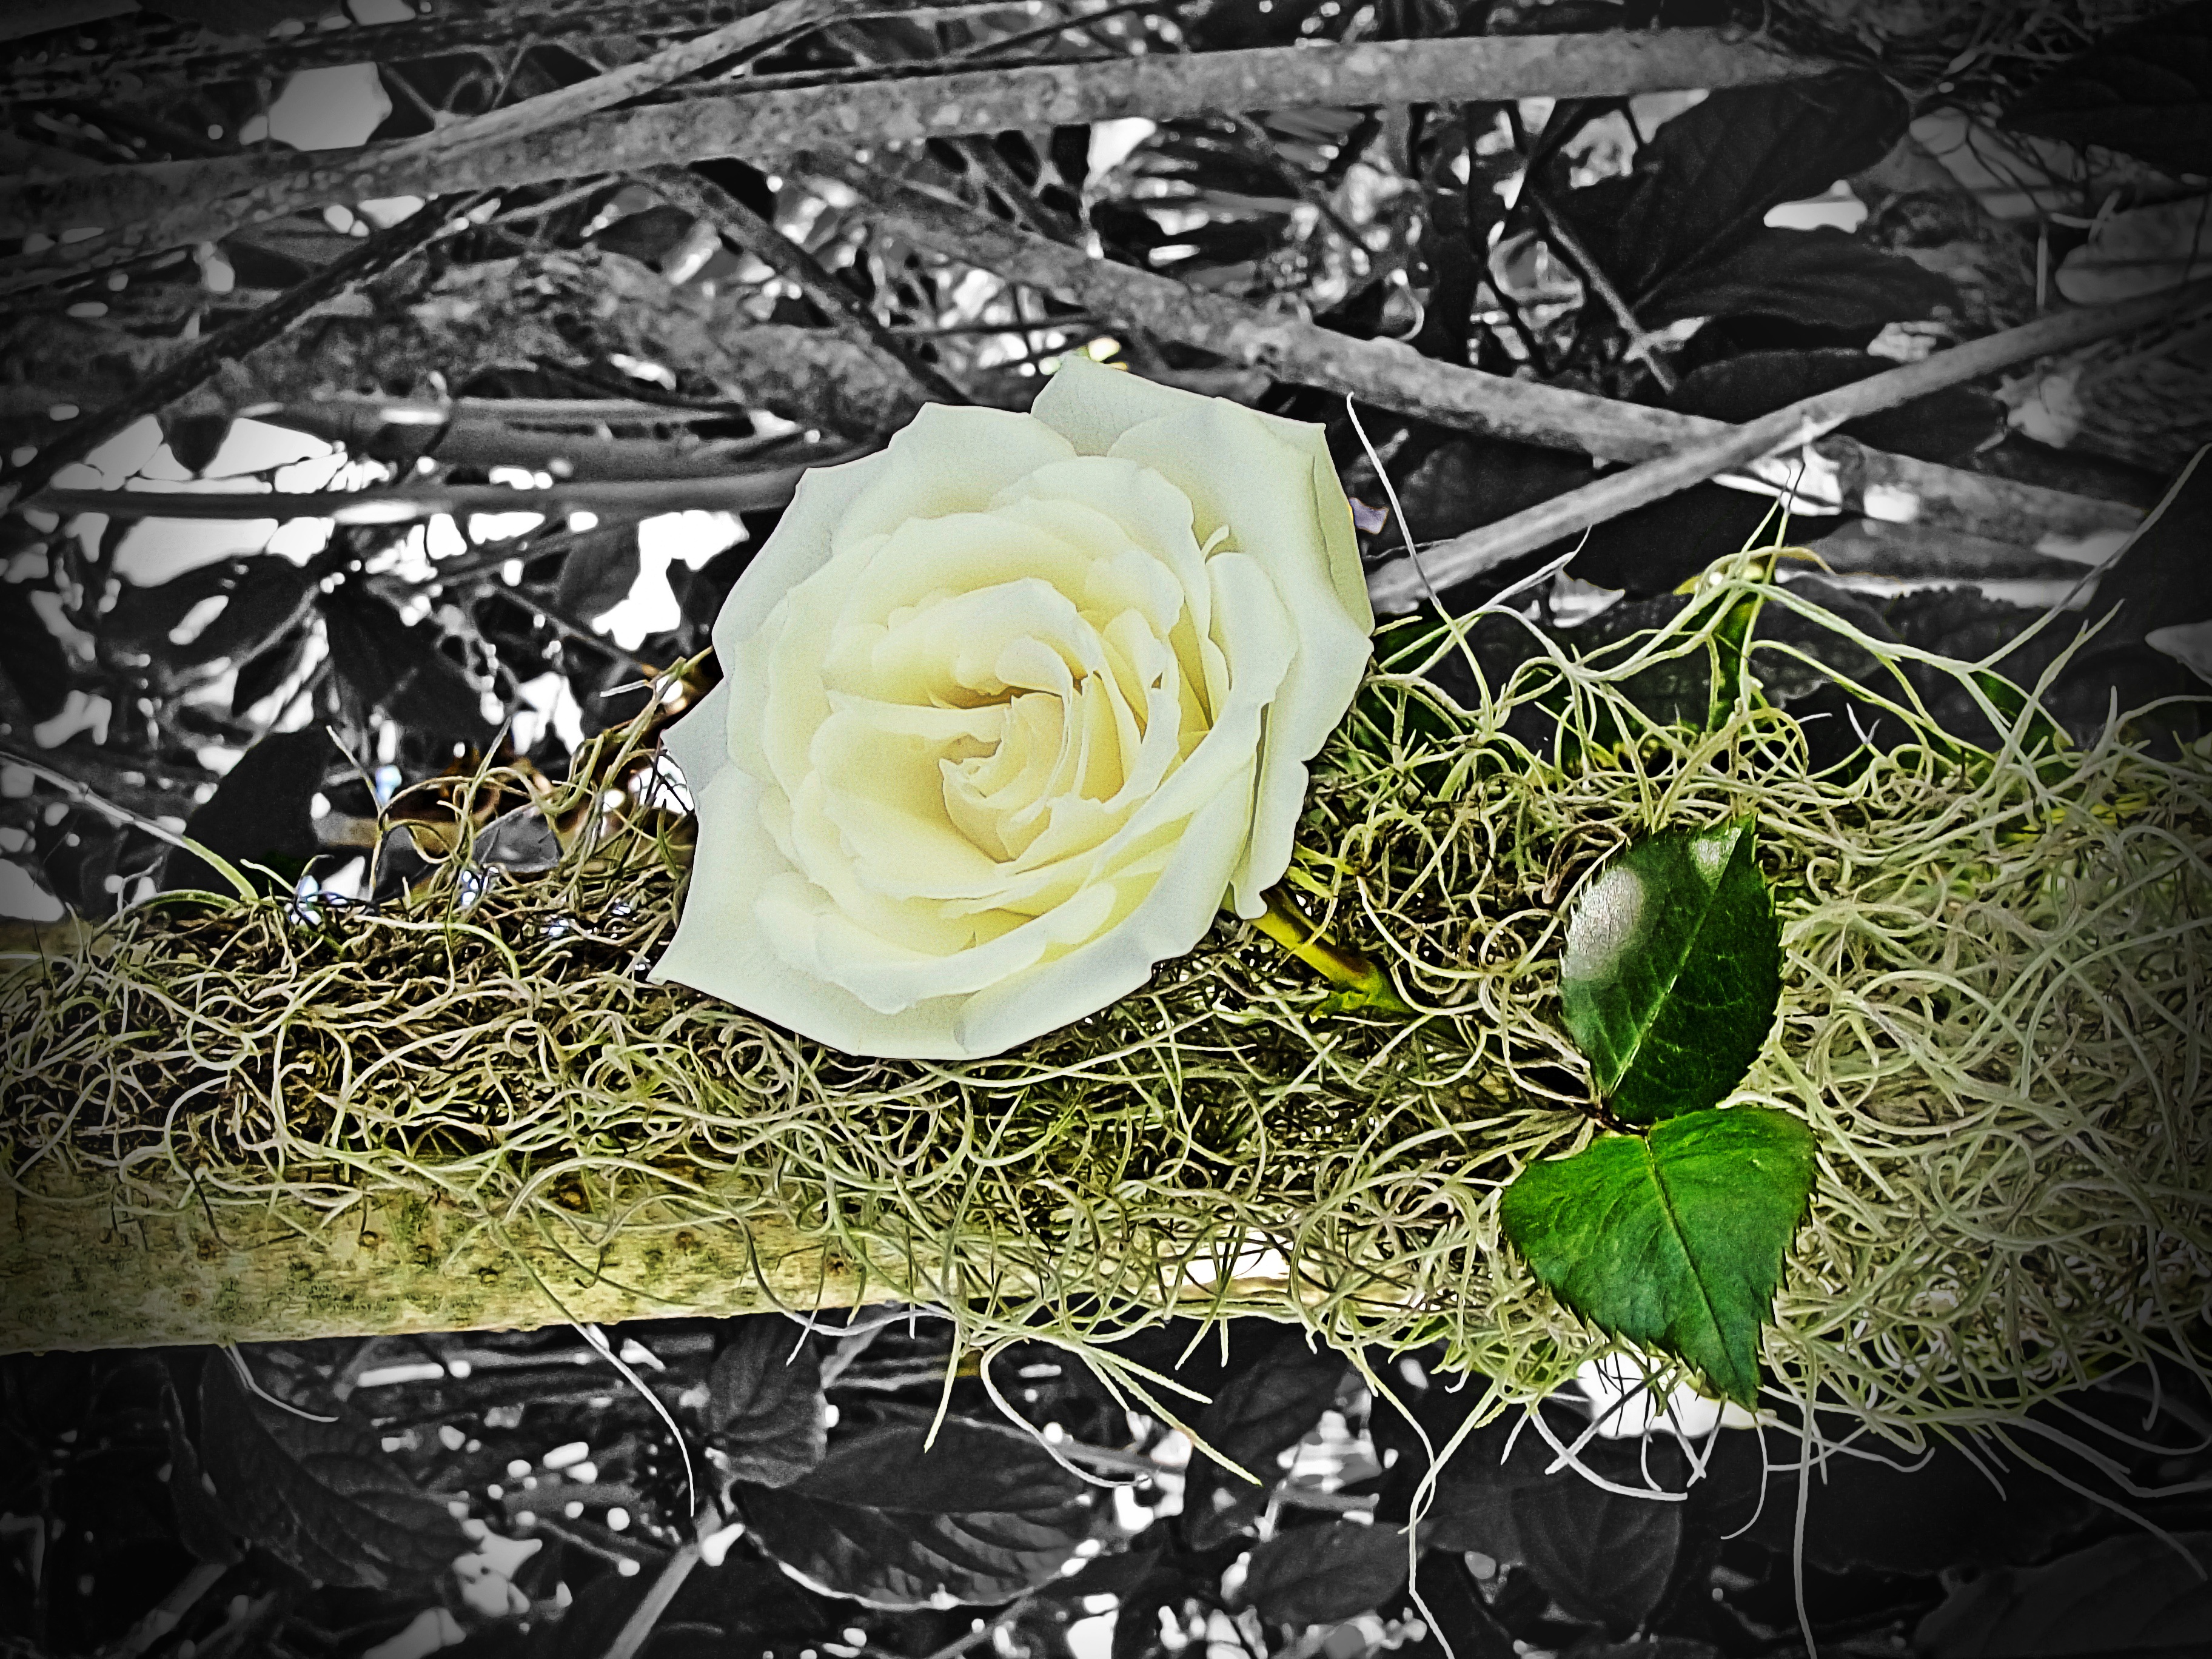
nature, branch, black and white, plant, white, photography, vintage, leaf, flower, rose, green, yellow, monochrome, flora, rosa, floristry, flowering plant, flower bouquet, white color, floral design, monochrome photography, land plant, flower arranging